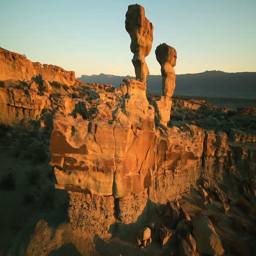
flight around a strange rock formation